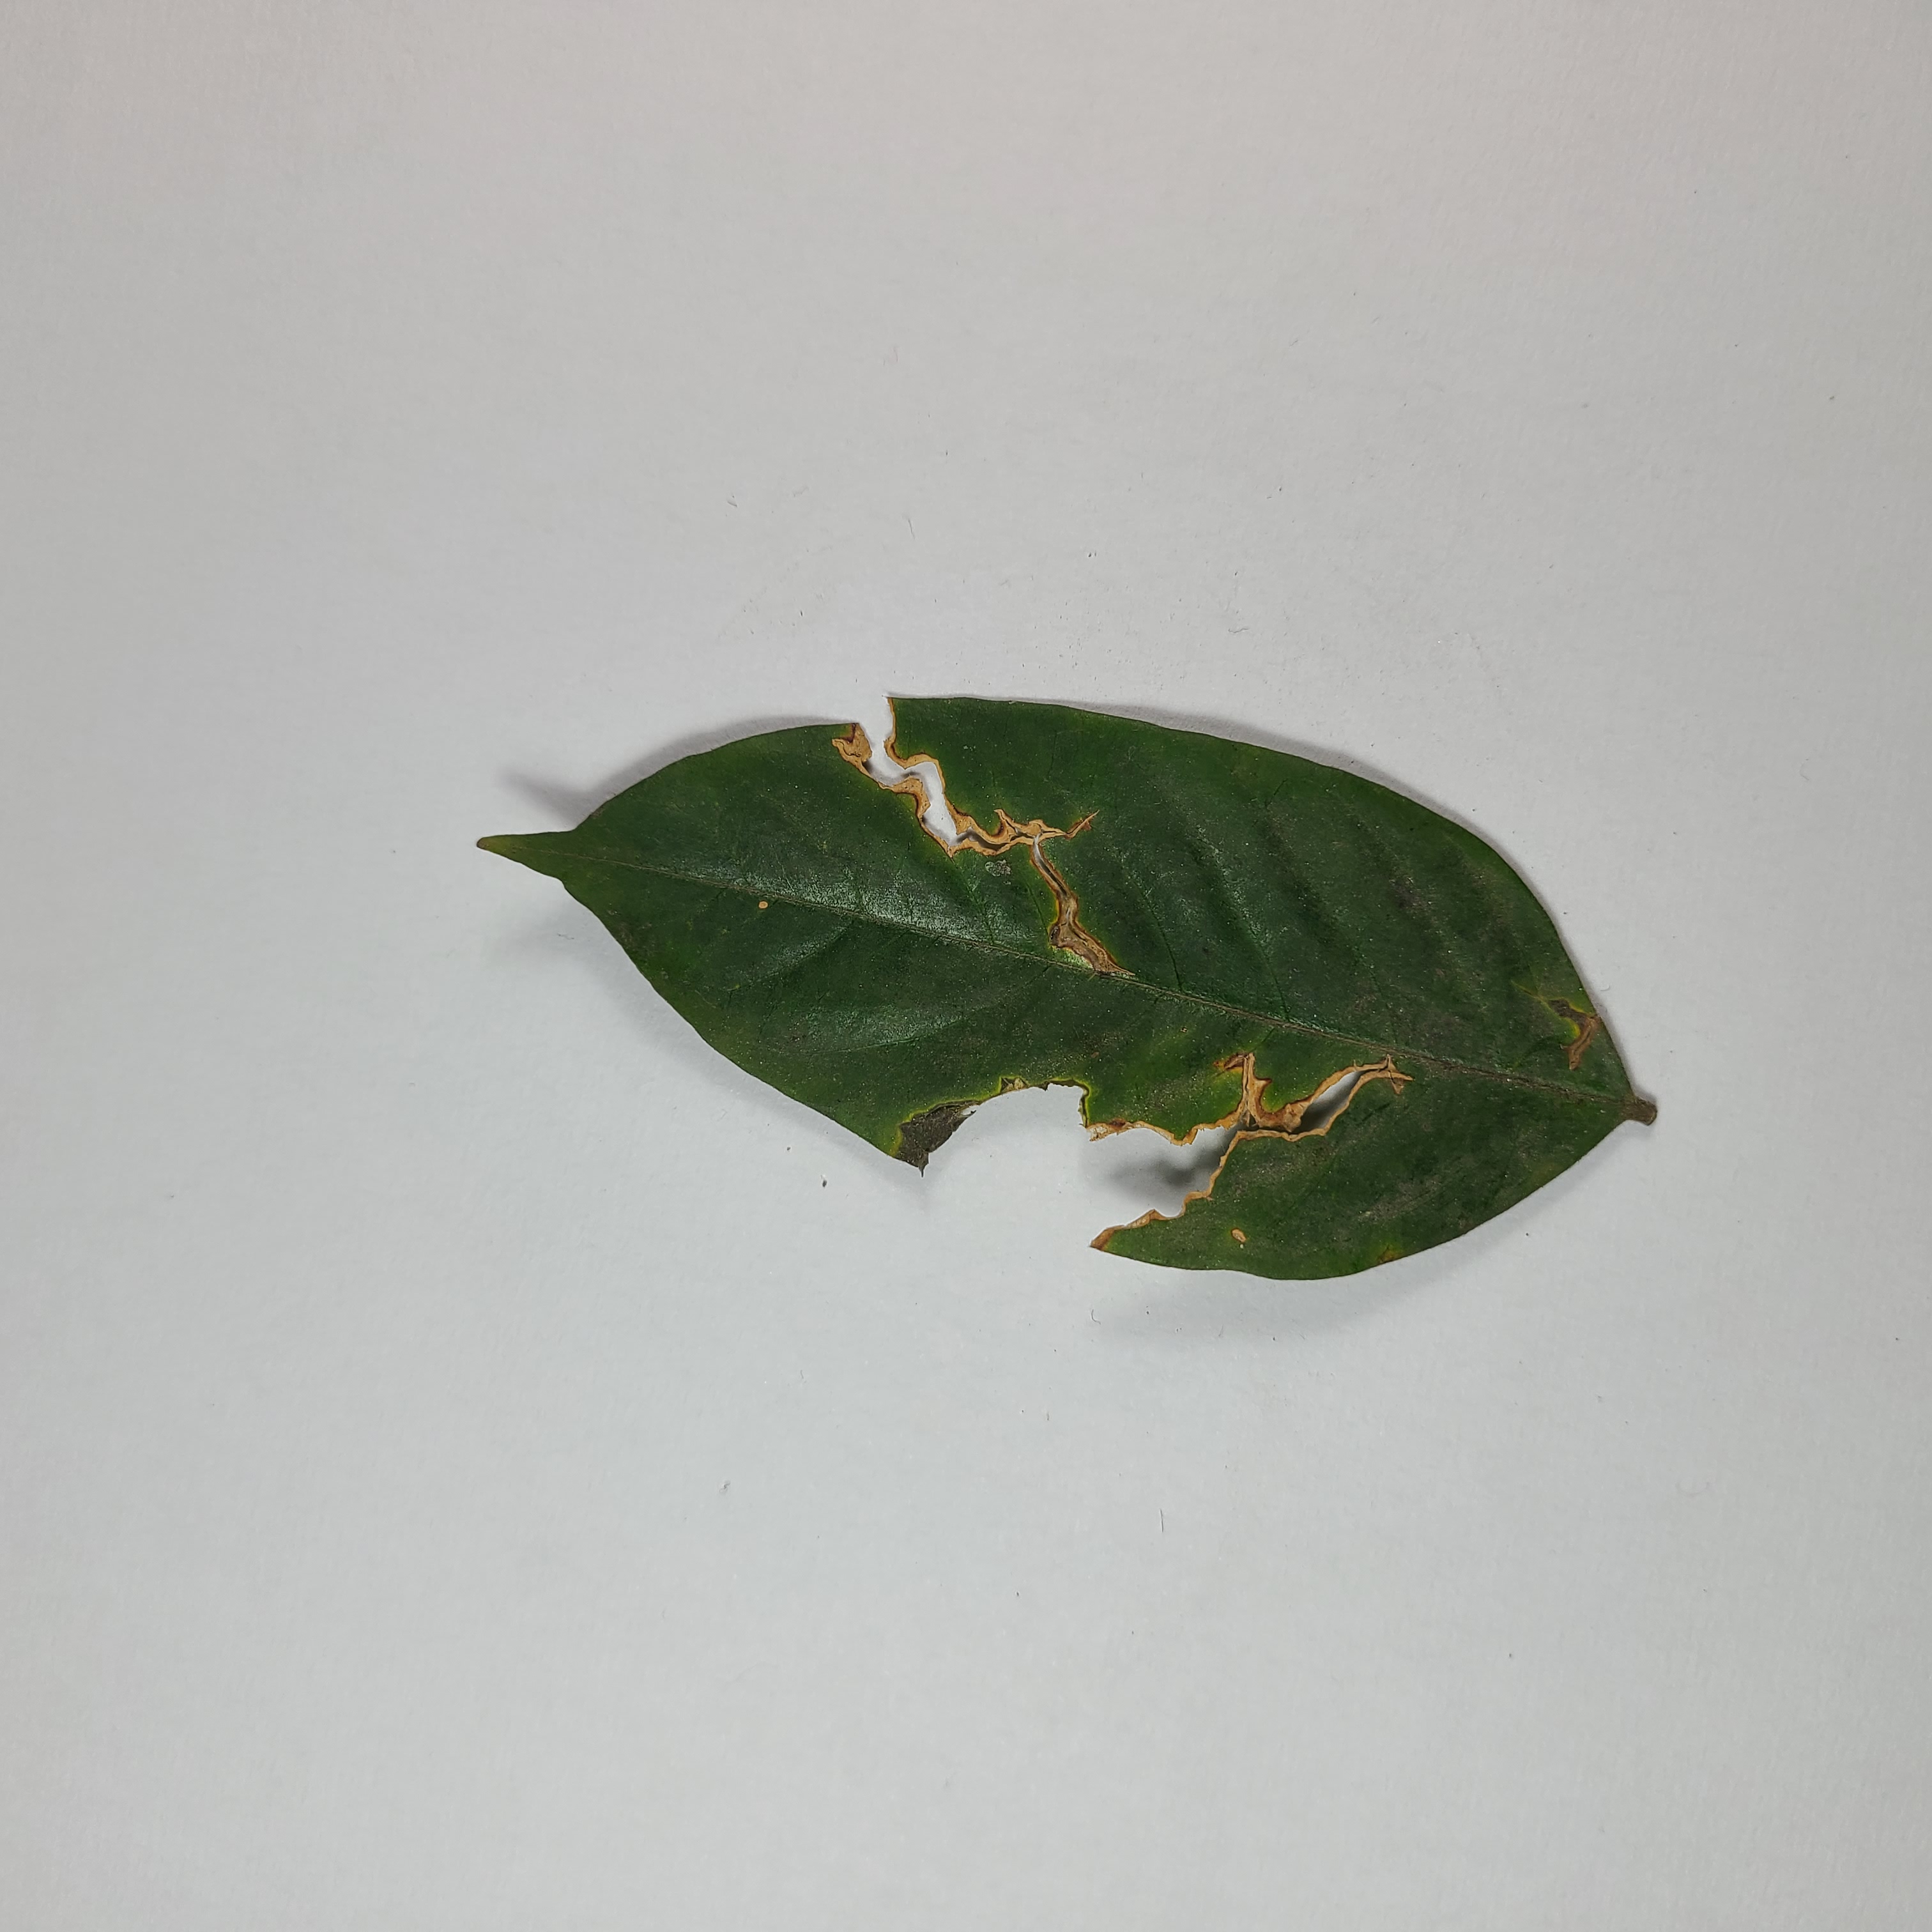
Label: Insect Hole leaves